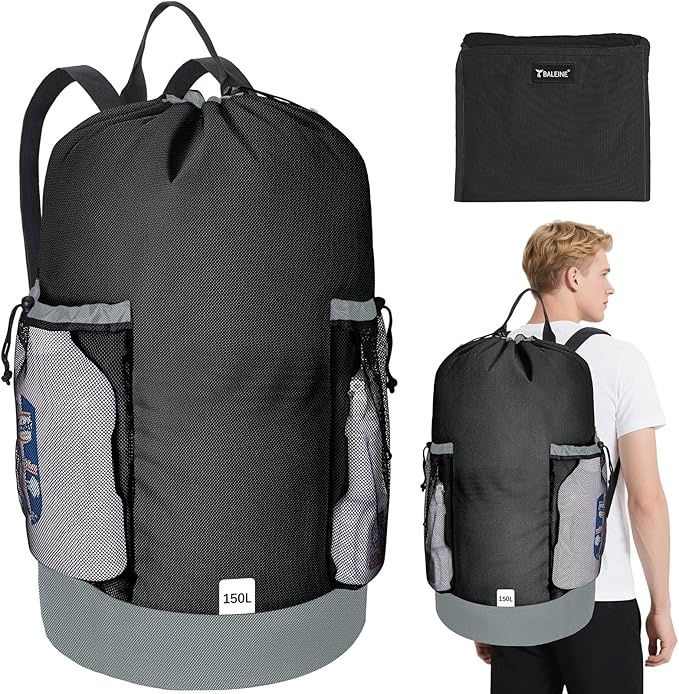
BALEINE 150L Laundry Bag Backpack, 900D Oxford Fabric Large Travel Laundry Bags with Shoulder Straps and 2 Mesh Pockets for College Dorm, Apartment, Laundromat (Black, 150L)
About This 150L Large Laundry Bag: These travel laundry bags measure 32 "H X 16 "L with a large capacity of up to 150 L, enough for holding 2-3 batches of clothes; They also feature two front mesh wash pockets (16 "H X 8.5"L each), making your laundry backpack have space for storing detergent, shoes, and other essentials Built-In Storage Pocket: BALEINE laundry bag with straps features an inner pocket for storing small items like keys, socks, or laundry cards; When not in use, the laundry backpack can be folded neatly into this pocket for compact storage, saving space and adding convenience for home or travel Premium Material: This drawstring backpack for laundry is made of premium 900D tearing-resistant Oxford and waterproof washable material, enough to bear 65lbs of laundry; Reinforced seams ensure long-lasting durability and effectively prevent tearing; The adjustable shoulder straps can extend up to 34 inches for enhanced comfort Secure and Versatile: The washable laundry bag features a drawstring closure to keep clothes securely inside; It can be used as a portable laundry basket or a hanging laundry hamper with its loop, as well as a storage bag for dorm essentials; This laundry bag travel is perfect for apartments, dorms, laundry rooms, and travel BALEINE Quality Commitment: BALEINE stands behind the quality of our products; If for any reason you are not satisfied with your purchase, please contact us
Brand: BALEINE
Category: Home & Garden > Household Supplies > Laundry Supplies > Laundry Wash Bags & Frames